History of Poland

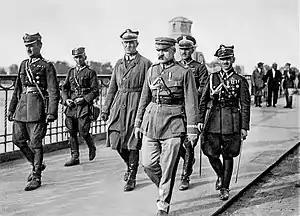
Piłsudski's May Coup of 1926 defined Poland's political reality in the years leading to World War II

The independence of Poland had been campaigned for in Russia and in the West by Dmowski and in the West by Ignacy Jan Paderewski. Tsar Nicholas II of Russia, and then the leaders of the February Revolution and the October Revolution of 1917, installed governments who declared in turn their support for Polish independence. In 1917, France formed the Blue Army (placed under Józef Haller) that comprised about 70,000 Poles by the end of the war, including men captured from German and Austrian units and 20,000 volunteers from the United States. There was also a 30,000-men strong Polish anti-German army in Russia. Dmowski, operating from Paris as head of the Polish National Committee (KNP), became the spokesman for Polish nationalism in the Allied camp. On the initiative of Woodrow Wilson's Fourteen Points, Polish independence was officially endorsed by the Allies in June 1918.